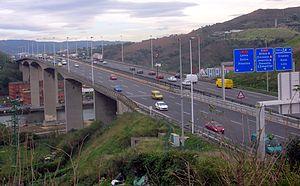
Barakaldo en basque ou Baracaldo en espagnol, est une commune de Biscaye dans la communauté autonome du Pays basque en Espagne.
La BI-30 aussi appelée Circunvalación norte de Bilbao entoure la ville de Bilbao d'est en ouest par le nord de l'agglomération.